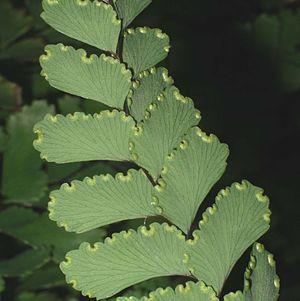
Les sores sont les « fructifications » des fougères et champignons. Ce sont des amas de sporanges ou de sporocystes, structures produisant des spores.
Adiantum est un genre d'environ 200 espèces de fougères de la famille des Pteridaceae.